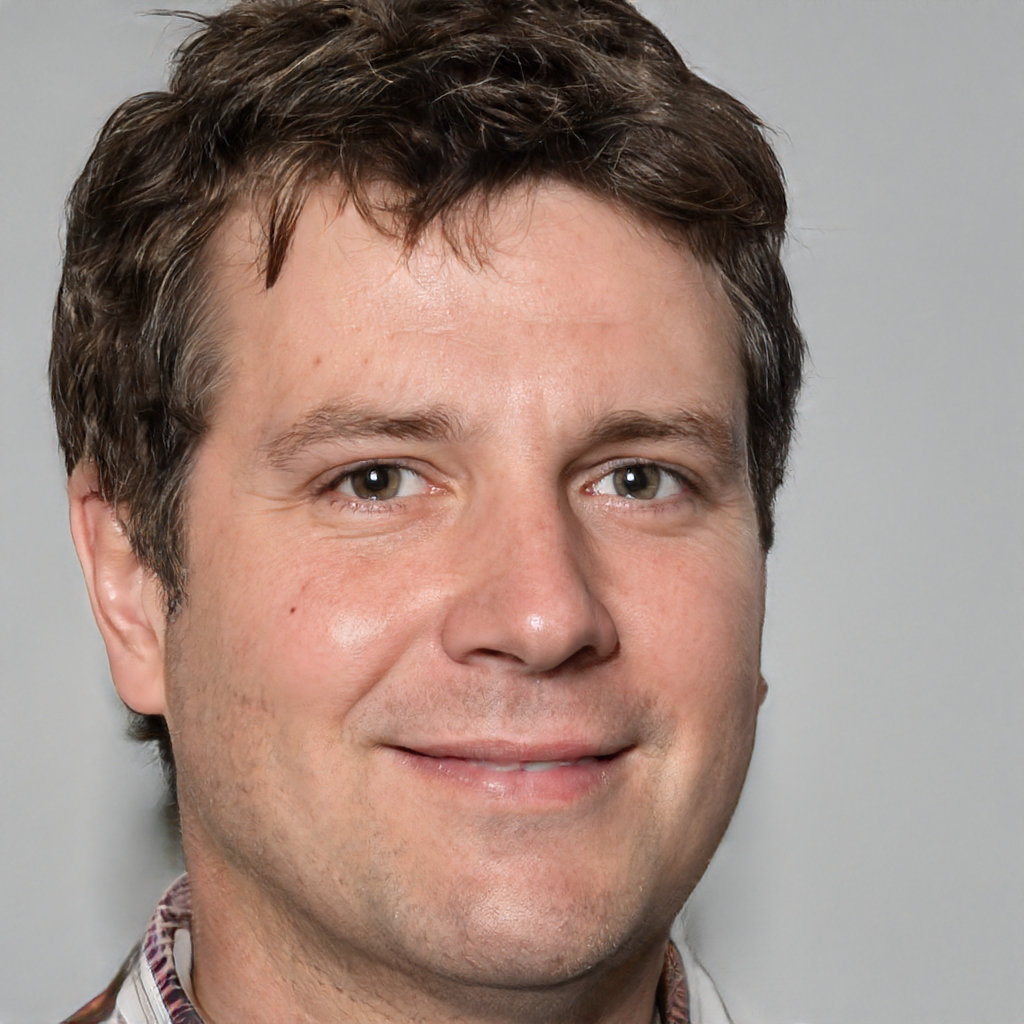
Gender: Male